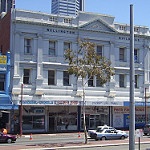
Scene: Outdoor